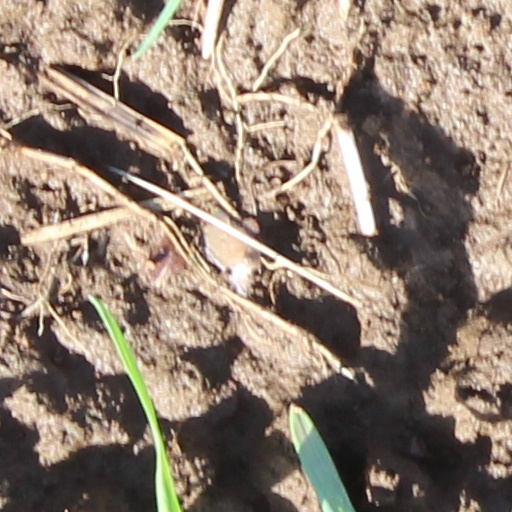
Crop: wheat